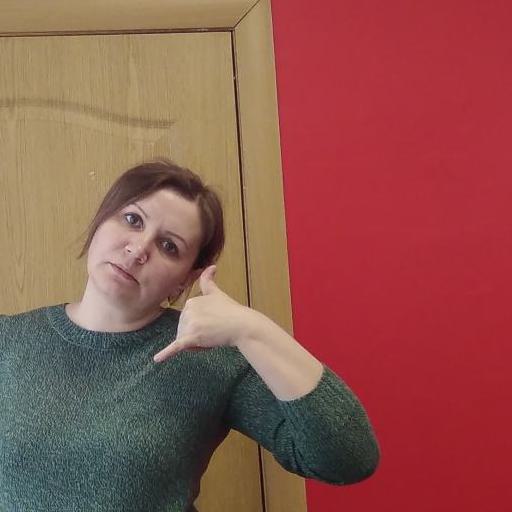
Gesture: call